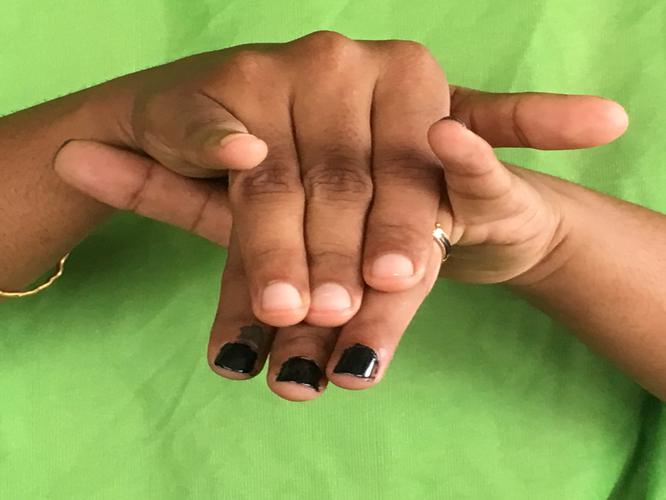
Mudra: Varaha
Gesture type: double_hand